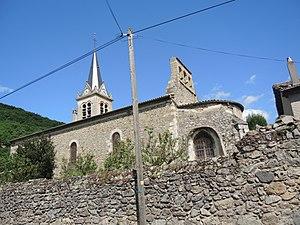
Peyraud détail
Peyraud est une commune française, située dans le département de l'Ardèche en région Auvergne-Rhône-Alpes.